The Midnight Girl

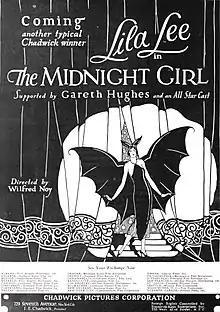
Advertisement

The Midnight Girl is a 1925 American drama film directed by Wilfred Noy and starring Lila Lee and featuring Bela Lugosi.